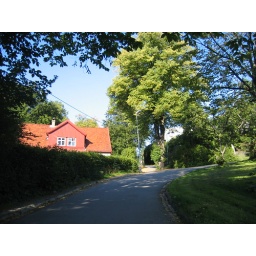
red roof house under the blue sky, and shadow of the surounded trees...